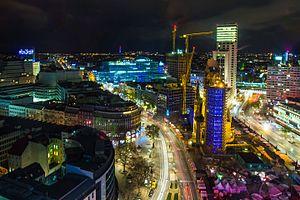
La Breitscheidplatz [ˈbʀaɪ̯tʃaɪ̯tˌplat͡s] est une grande place publique de Berlin-Charlottenbourg, en Allemagne. Avec le boulevard Kurfürstendamm adjacent, elle marque le centre de l'ancien Berlin-Ouest. En son centre se trouve l'église du Souvenir avec sa flèche endommagée par le bombardement de Berlin pendant la Seconde Guerre mondiale.